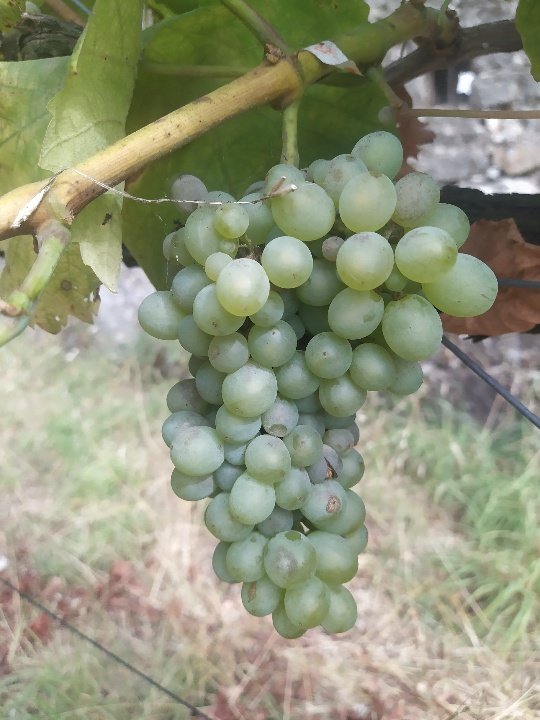
Berries visible: 77
Grape clusters: 1